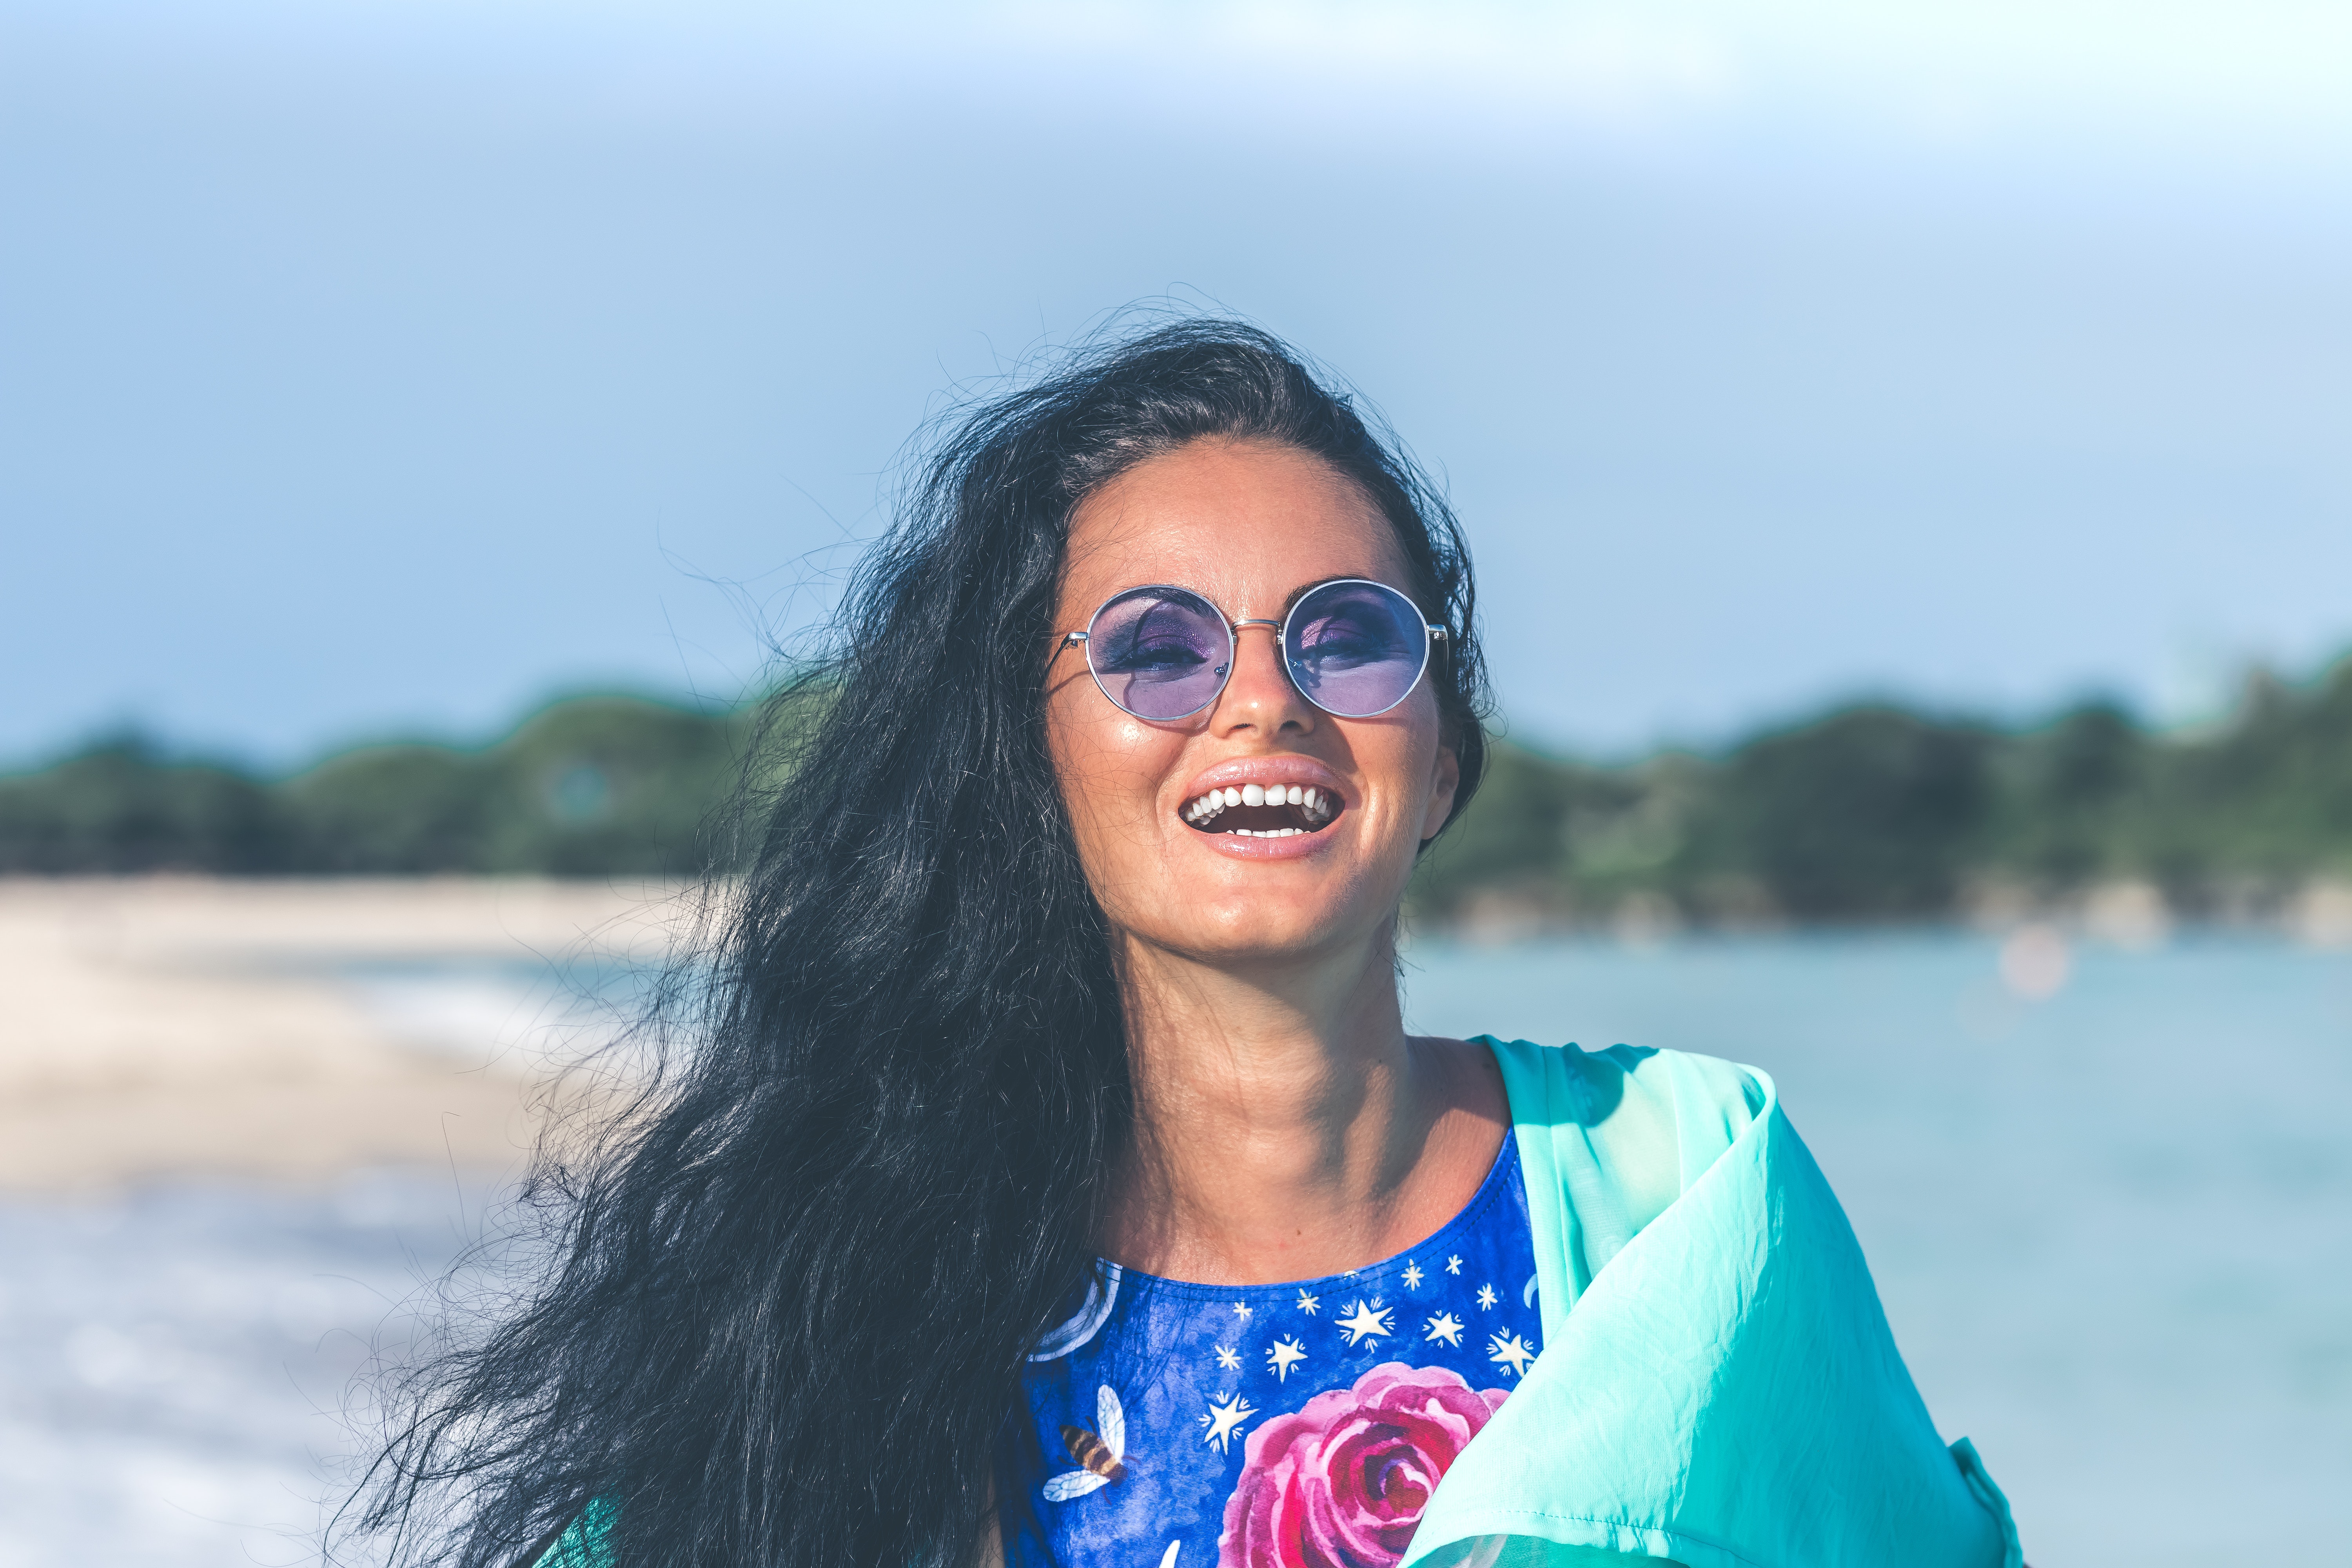
hair, face, eyewear, blue, sunglasses, head, beauty, smile, vacation, cool, glasses, summer, lip, black hair, fun, photography, happy, leisure, long hair, tourism, sea, sunlight, beach, travel, lake, vision care